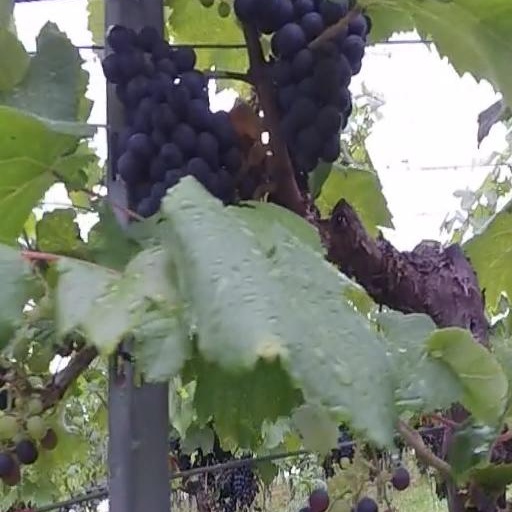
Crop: grape